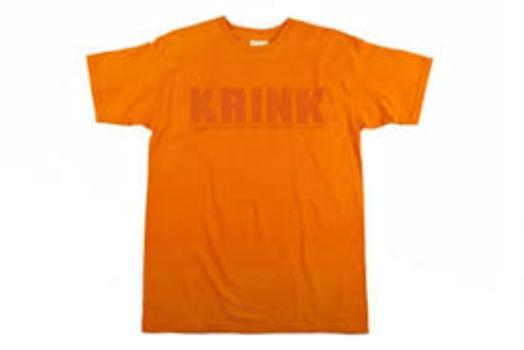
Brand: krink
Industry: Clothes